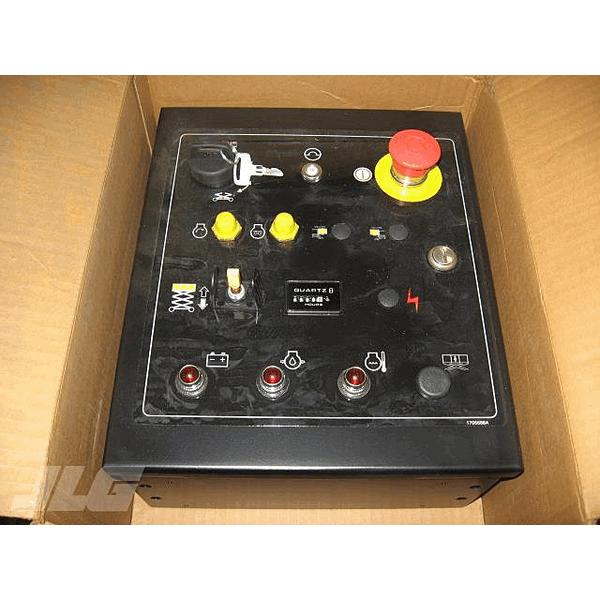
Label: cardboard